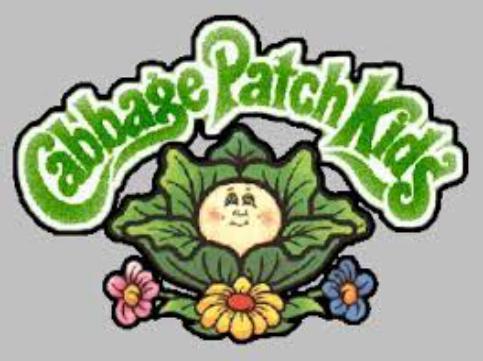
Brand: Cabbage Patch Kids
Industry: Leisure